Berlin Brigade

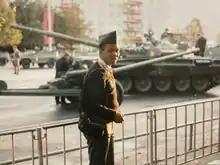
Specialist Antonio Bennett, 3rd US Army Berlin of the Brigade, Deputy Chief of Staff for Intelligence, as Observer at the 1988 May Day Parade in East Berlin. New weapon systems would often debut at Military Parades. East German T-72 Tank in the background.

During the early 1980s, the U.S. Army Regimental System initiative renamed a large percentage of infantry, armor and artillery battalions to align overseas commands with units assigned to stateside brigades, reinforcing the Army's regimental designations and unit morale. The original intent was to initiate personnel replacement and rotations within regiments, a "next step" that did not provide sufficient flexibility to Army personnel managers. The impact on Berlin-based infantry battalions was to reflag the 2nd, 3rd and 4th Battalions, 6th Infantry as the 4th, 5th and 6th Battalions, 502nd Infantry, respectively, during the summer of 1984, assigning Berlin infantry units a shared identification with infantry battalions of 2 Brigade, 101st Airborne Division (Air Assault) at Fort Campbell, Kentucky.